James Francis Thomas

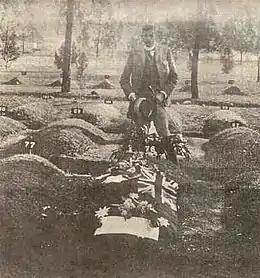
Major Thomas, standing behind the joint grave of Handcock and Morant (1902)

He was educated at The King's School, Parramatta, and at the University of Sydney.